John Jay College of Criminal Justice

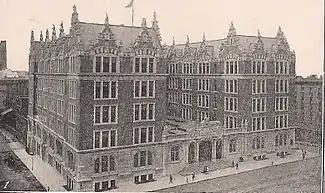
Haaren Hall in the early 20th century. Prior to the acquisition by John Jay, it was Haaren High School.

In 1964, a committee convened by the Board of Higher Education recommended the establishment of an independent, degree-granting school of police science. The College of Police Science (COPS) of the City University of New York was subsequently founded and admitted its first class in September 1965. In 1967, the school was renamed John Jay College of Criminal Justice to reflect broader education objectives. The school's namesake, John Jay (1745–1829), was the first chief justice of the United States Supreme Court and a Founding Father of the United States. Jay was a native of New York City and served as governor of New York State.